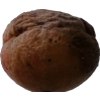
Label: peach